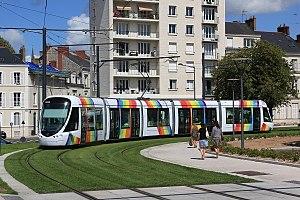
La ligne A du tramway d'Angers est la première ligne exploitée par la RATP Dev Angers, sous le nom commercial Irigo, mise en service le 25 juin 2011, entre La Roseraie, un quartier d'Angers, et Avrillé, une ville du nord de l'agglomération angevine. Au début du lancement du projet, lors de l'enquête publique, il était initialement prévu que cette inauguration se fasse en 2009. Un an après sa mise en service, la fréquentation moyenne de cette ligne était de 32 500 voyageur par jour et de 8 millions de voyages annuels. En 2017, ce dernier chiffre atteint 9,5 millions.
Angers est une commune de l'Ouest de la France située au bord de la Maine, préfecture du département de Maine-et-Loire dans la région Pays de la Loire.